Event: Nepal Earthquake
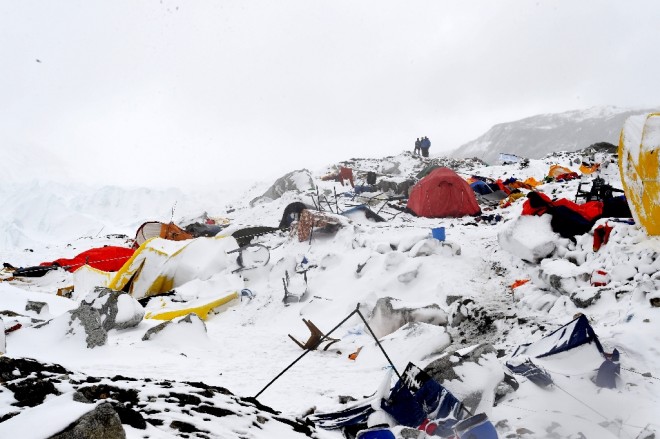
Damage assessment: no_damage